Early buildings of Wuhan University

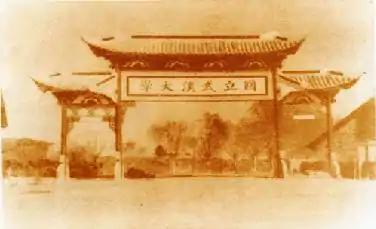
The earliest old archway

As Guo Moruo speculated in Hongbo Qu, the reason why Luojiashan was not bombed was because the Japanese "wanted to remain intact for their own good." On October 26, 1938, Wuchang abandoned the defense, and the Japanese Army turned the Luojiashan campus into its original headquarters, "the purpose of goodwill" "to preserve the original appearance." The headquarters was stationed in the library, and four watchtowers were built on the four corners of the library roof. A dungeon was also built in the school to detain anti-Japanese activists. The student dining hall and club became the field hospital and the officers' club, and the boys' dormitory became the inpatient department. The colleges of Arts, Science and Engineering are used by a large number of civilian staff, while the eighteen are occupied by senior officials. The attached middle School became a vehicle dispatch yard, and the former post office was located near a horse stable. Behind the unbuilt auditorium (now a small nursery after the humanities hall) became a military horse farm, and the Japanese army introduced water flowers and plants from Japan to feed military horses. In order to ease the homesickness of the large number of wounded Japanese soldiers who stayed here to recuperate, and also to show off their martial arts skills and long-term occupation, the Japanese army brought cherry blossoms from Japan to plant on the campus of Wu University in 1939. During the Anti-Japanese War, the Luojiashan school building was preserved as a whole, but its interior suffered serious damage and underwent large-scale renovation after the end of the war.